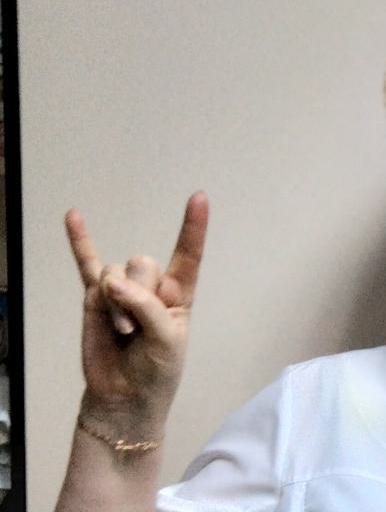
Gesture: rock